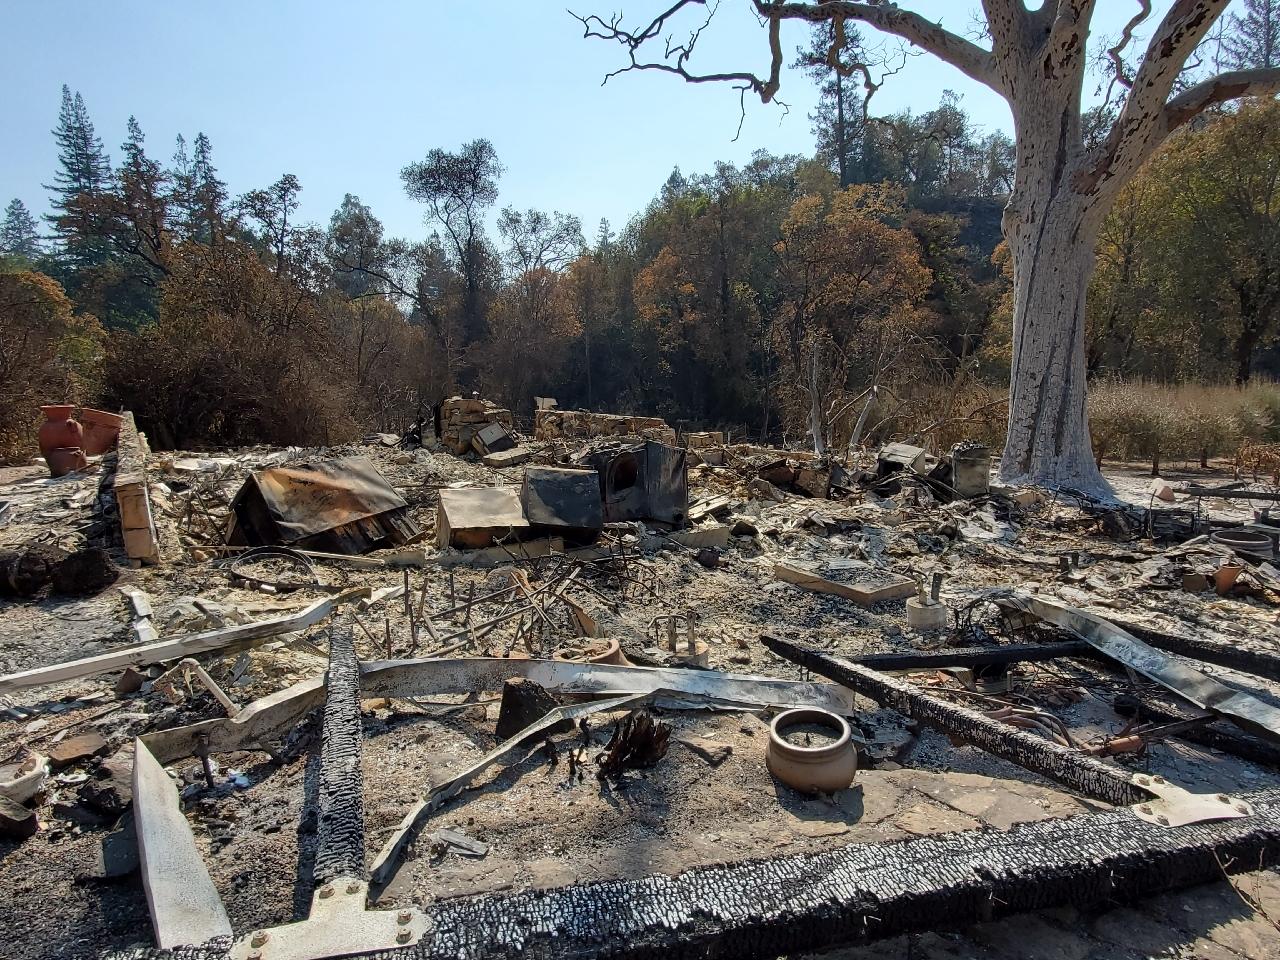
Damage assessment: destroyed